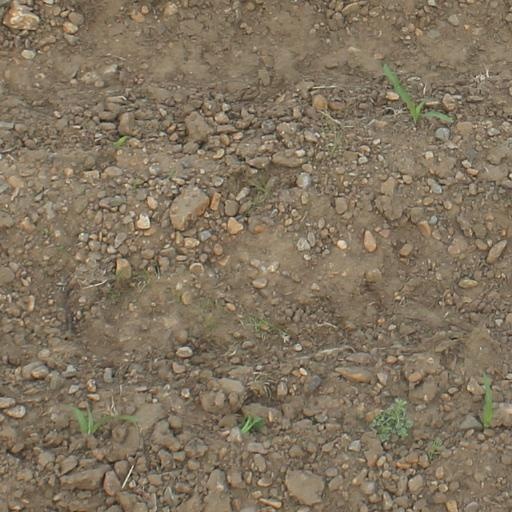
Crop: maize; corn